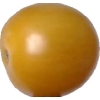
Label: tomato_cherry_yellow